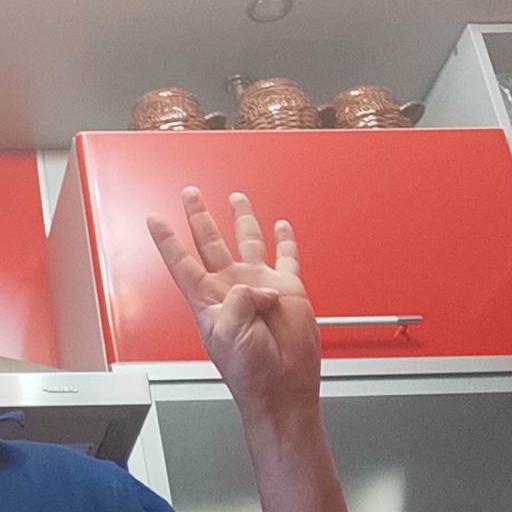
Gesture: four